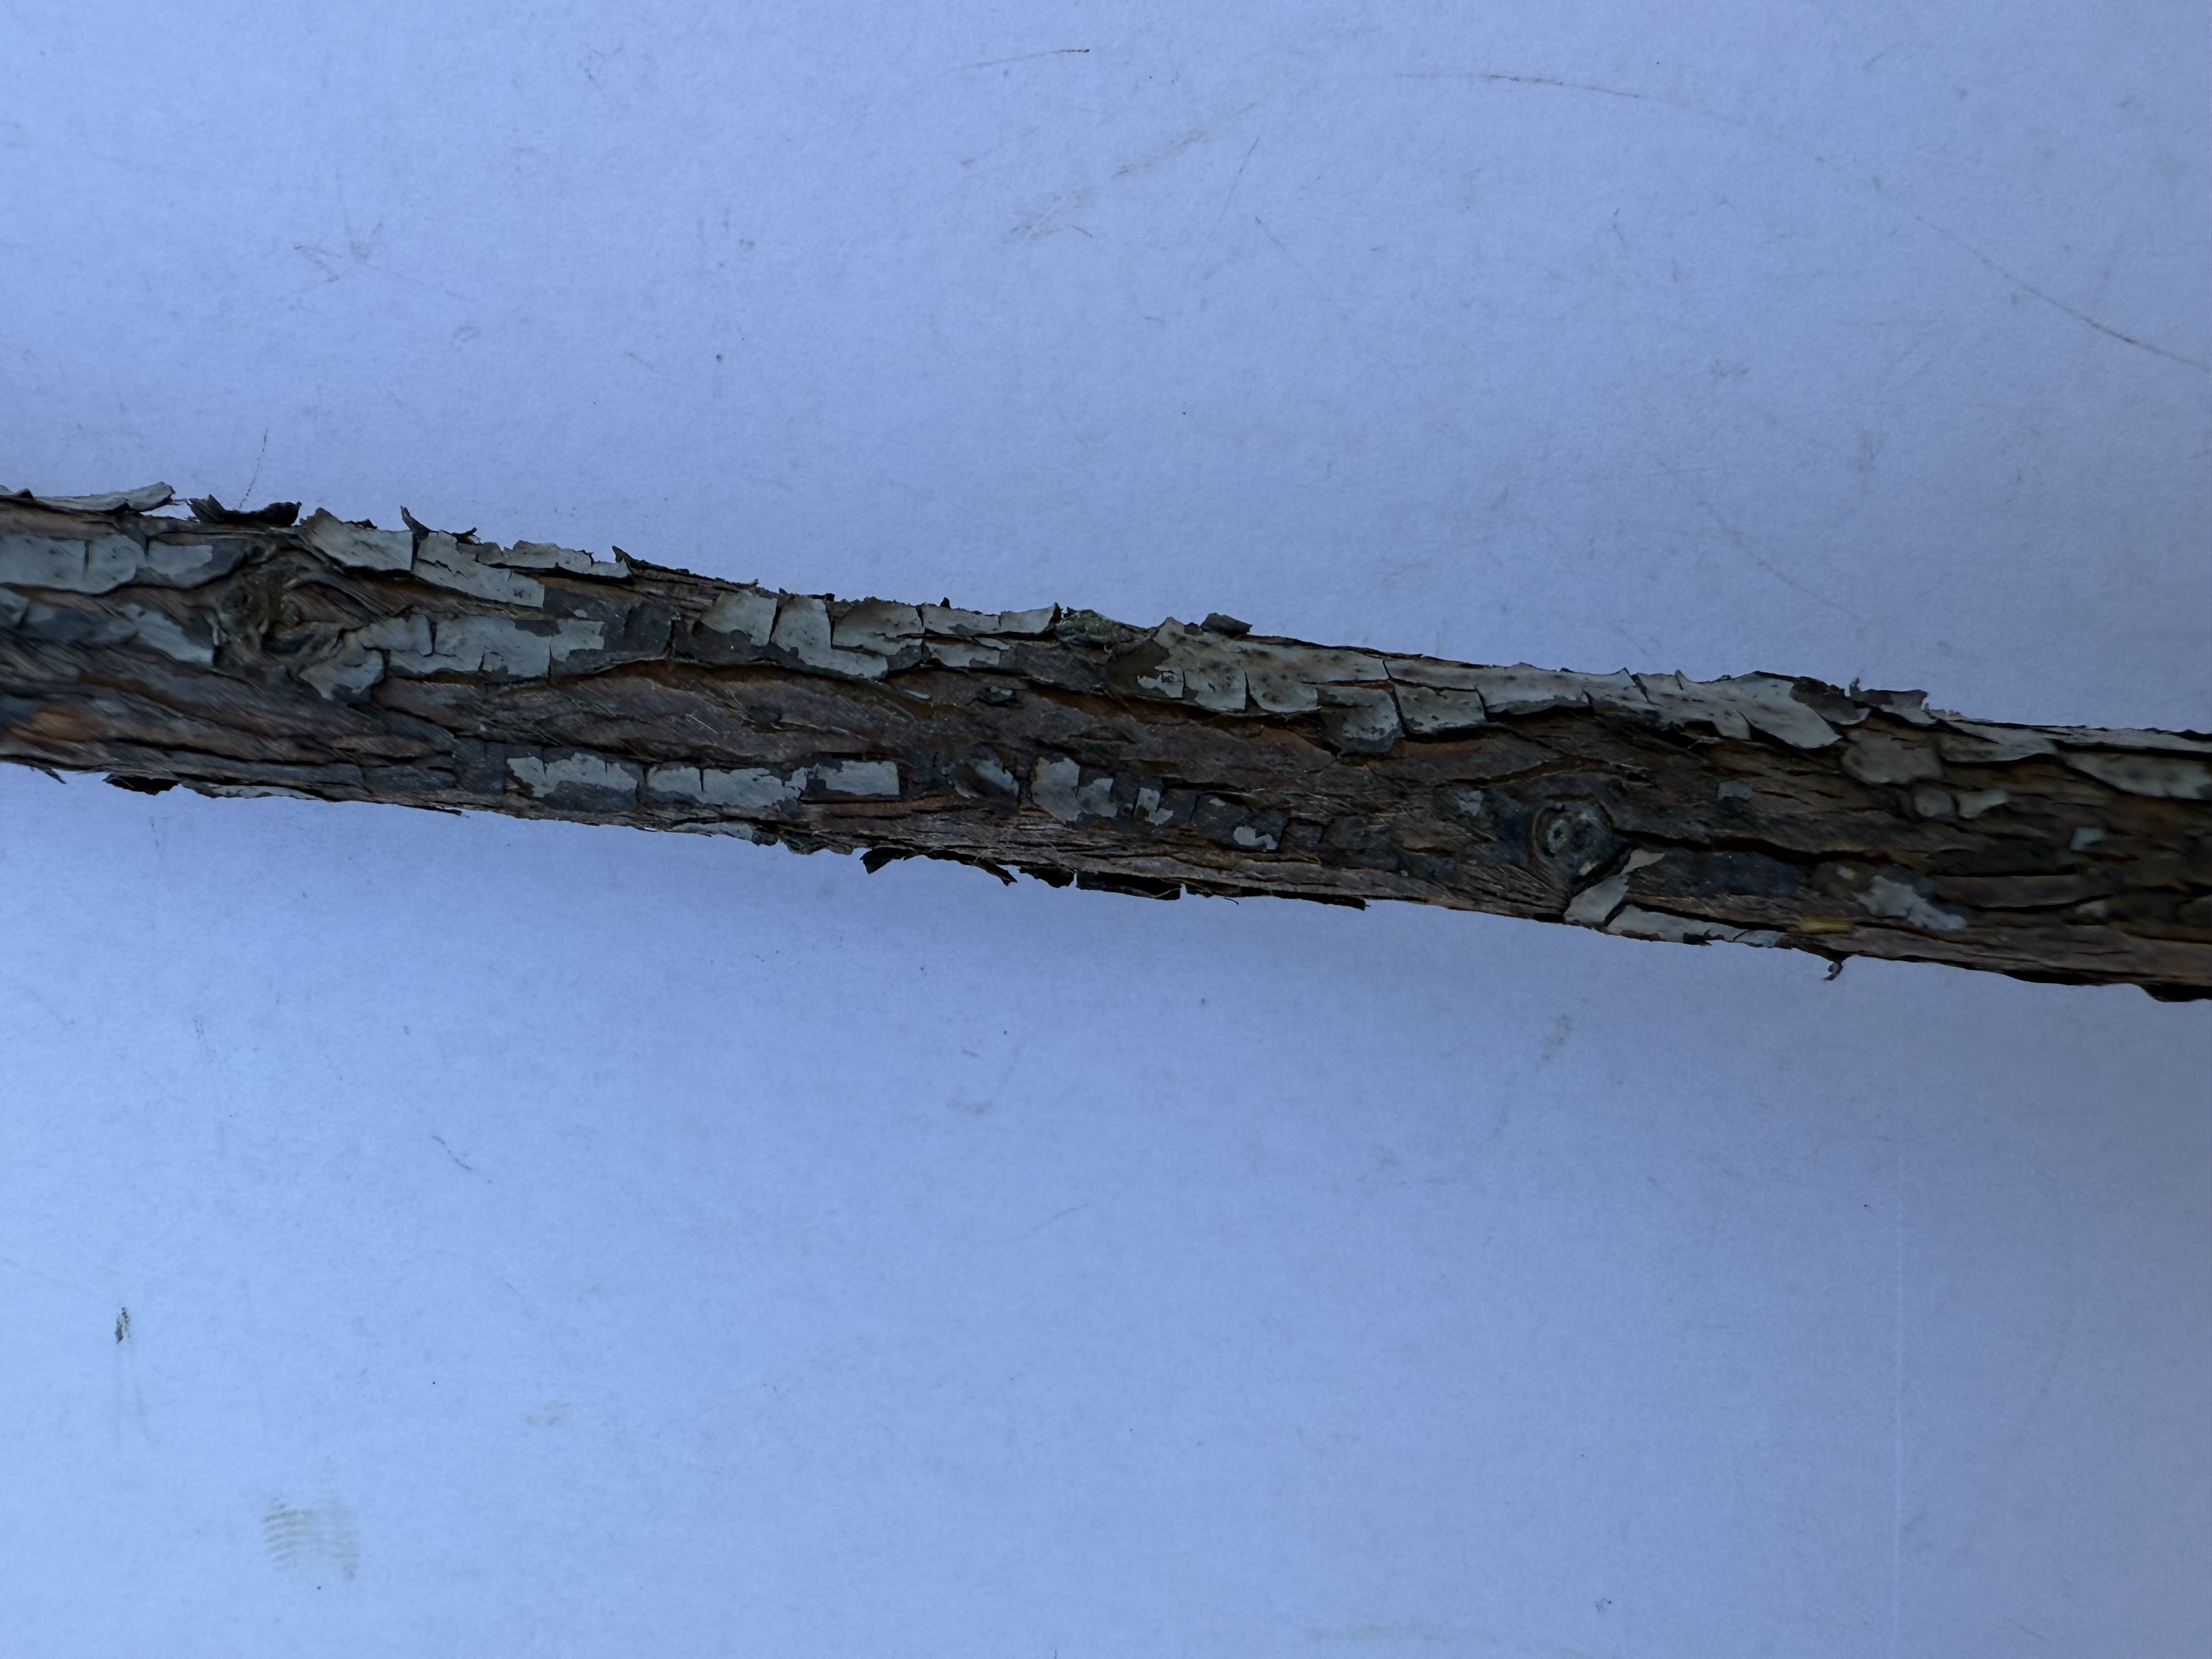
Variety: Wild Strawberry